Ghazni Province

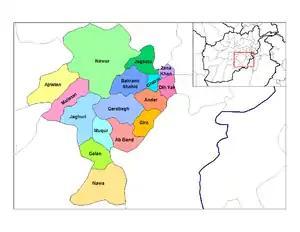
Former districts of Ghazni (2005)

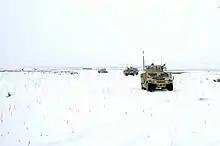
Ghazni PRT brings medical care and winter clothes to Nawa District.

The percentage of births attended to by a skilled birth attendant increased from 7% in 2005 to 11% in 2011.